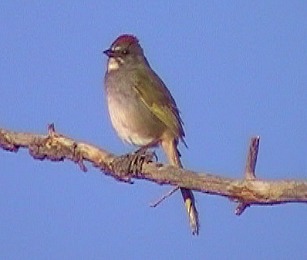
the crown of the bird is red while the body is grey.
a small brown bird with a red nape, small head, and short wing.
this is a grey bird with a yellow wing and a small beak.
this bird is brown in color with a stubby beak, and black eye rings.
a small gray bird with a brown crown, short dark beak, gray belly and breast, and a long tail.
a small bird with a red crown, white throat, and grey and white feathers covering its body except for the green and grey secondaries.
this bird has wings that are brown and has a white belly
this bird is brown with white and has a very short beak.
this bird has wings that are brown and has a white bellya brown bird with a short black bi and very long tail feathers
Species: Green Tailed Towhee